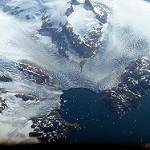
Scene: Outdoor